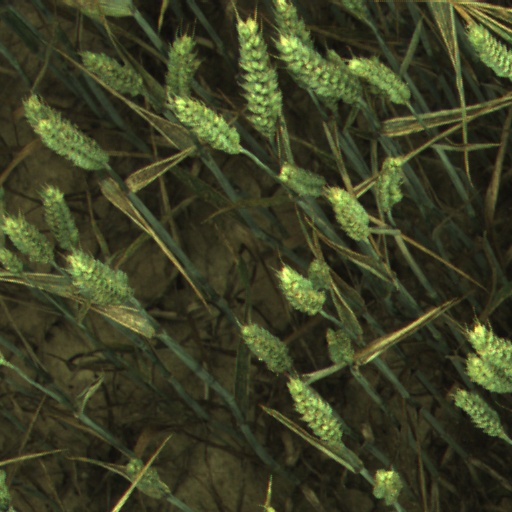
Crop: wheat